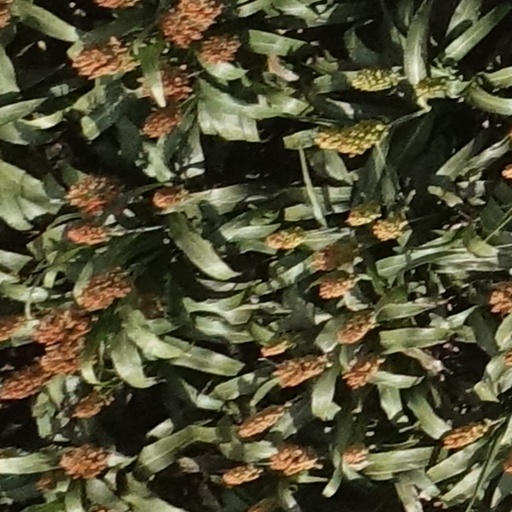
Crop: sorghum